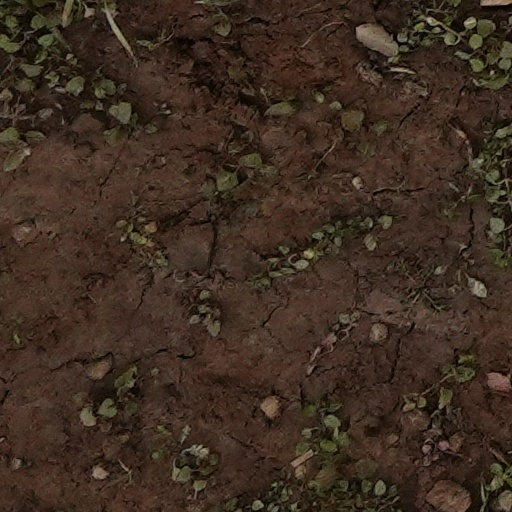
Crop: wheat